Yaana (company)

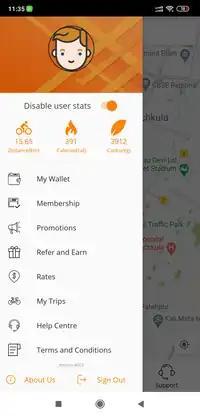
Public Bicycle Sharing app UI Panchkula, India

There will be 20 different dock stations in Panchkula. Residents can rent a bicycle Rs 100 is the initial security deposit. The ride is Rs 5 per 30 minutes, so the remaining amount can be used for later rides. There are Cashless transactions through mobile apps and smart locks. It will be controlled by Android and iOS yaana applications.